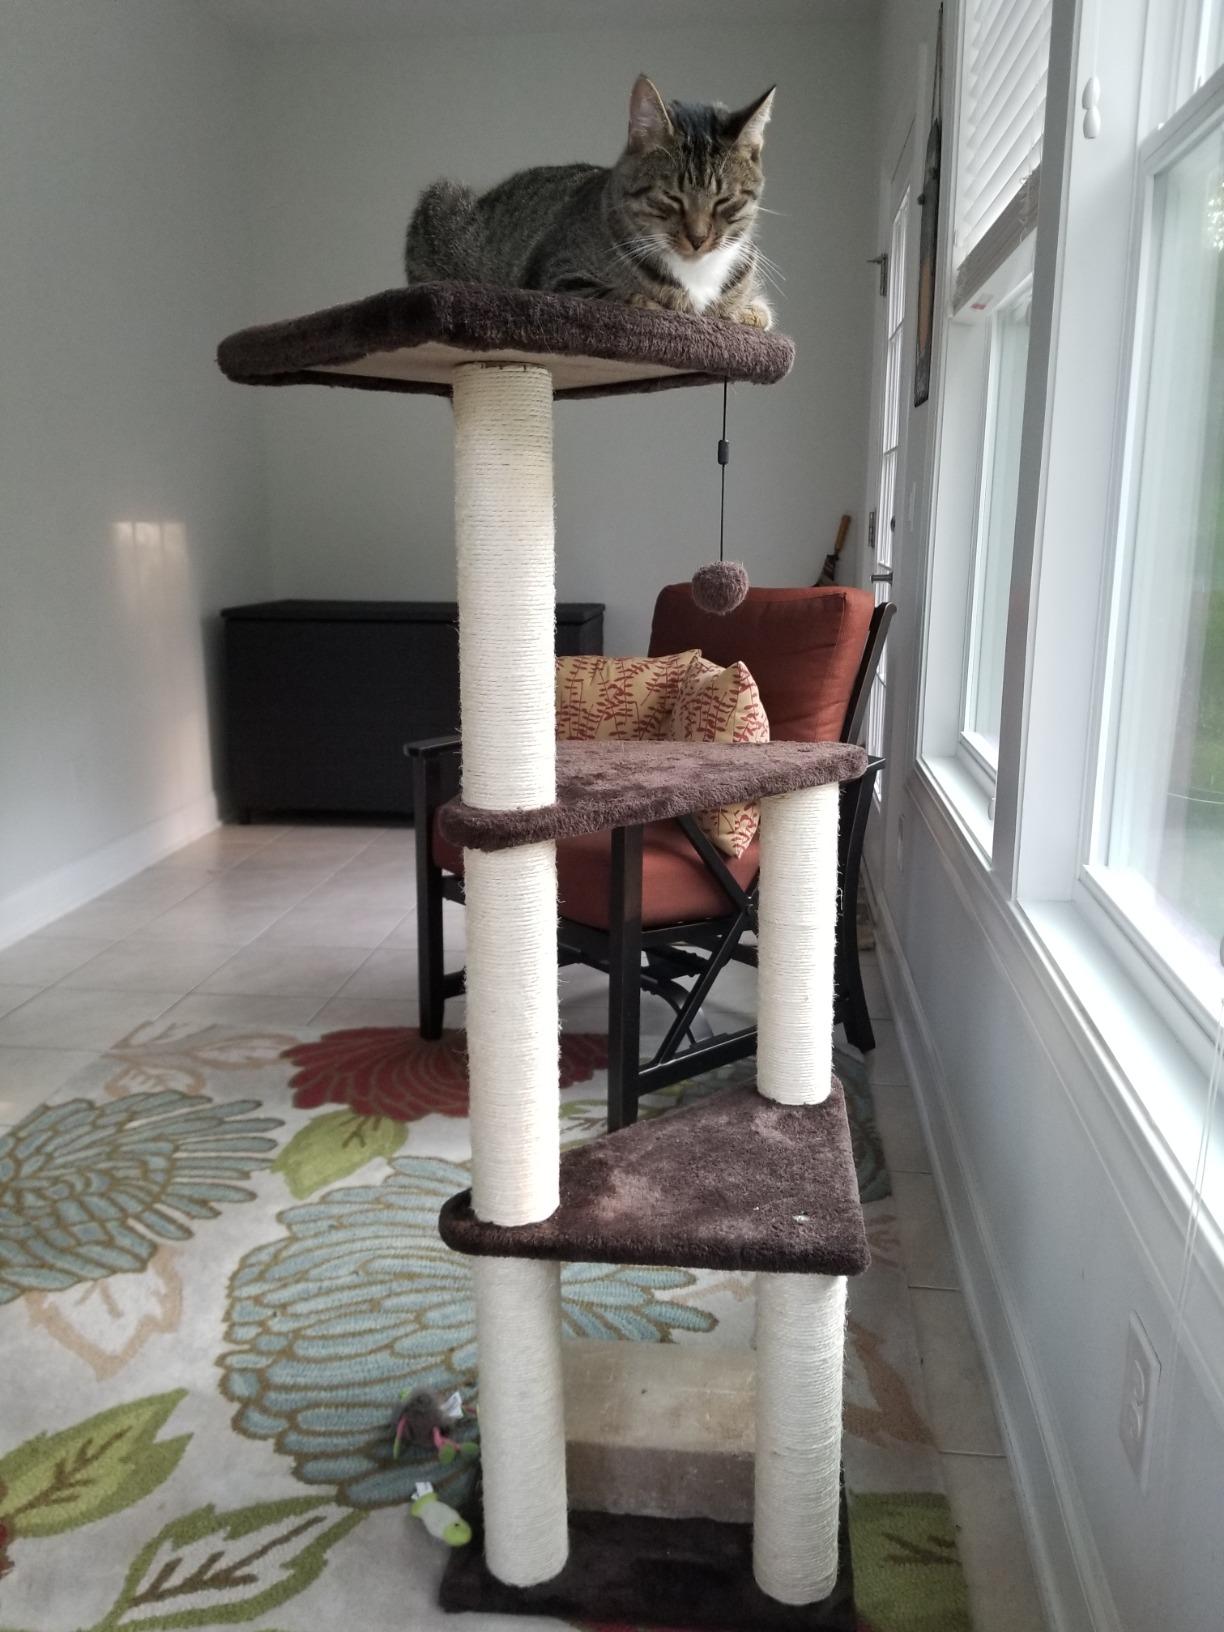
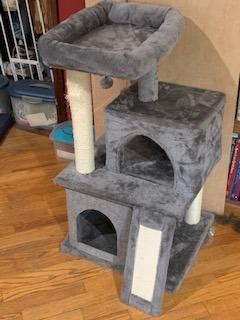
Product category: items_cat tree
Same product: no